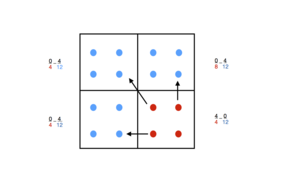
Les quatre aires du carré représentent des aires géographiques différentes. Deux populations (rouges et bleus) sont inégalement réparties dans ces aires géographiques. Pour chaque aire, on calcule la différence entre la proportion d'une population présente sur sa population totale et celle de l'autre population. L'indice de dissimilarité est la somme de ces différences multipliée par 0,5.
L'indice de dissimilarité est un indice de mesure de la ségrégation proposé en 1955 par Otis Dudley Duncan et Beverly Duncan dans l'article « A Methodological Analysis of Segregation Index », paru dans la revue American Sociological Review. Il mesure la séparation spatiale de deux groupes différents et compare leur distribution à travers diverses unités spatiales. Autrement dit, si l'on considère une population A et une population B réparties dans différentes unités spatiales, il exprime la part de la population A ou B qui devrait se déplacer pour que les deux populations soient uniformément réparties dans chaque unité spatiale. Cet indice est notamment utilisé pour établir une mesure spatiale des ségrégations résidentielles et scolaires.